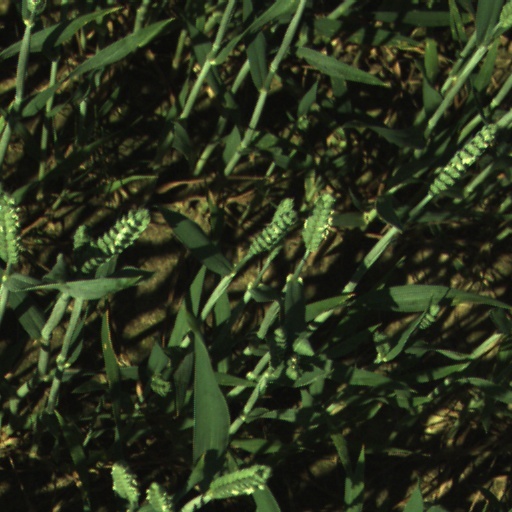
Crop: wheat